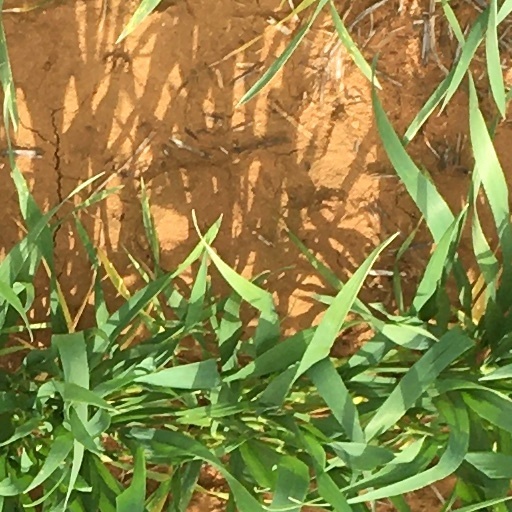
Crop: wheat